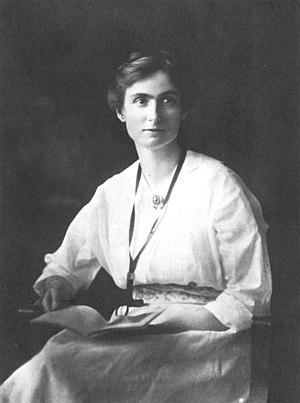
Edith Abbott, née le 26 septembre 1876 à Grand Island et morte le 28 juillet 1957 dans la même ville, est une économiste, travailleuse sociale, éducatrice et autrice américaine.